Grelen

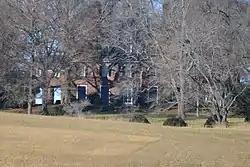
Rear, facing Old Rapidan Road

Grelen is a historic home located near Orange, Orange County, Virginia. The main house was built in 1935–1936, and consists of a -story, five-bay, brick Georgian Revival style main block flanked by -story brick wings. The house is topped by a slate hipped roof and has a recessed centrally located six-panel front door surrounded by fluted pilasters. It features two massive interior brick chimneys with corbeled caps that rise above the roof of the main block of the house.